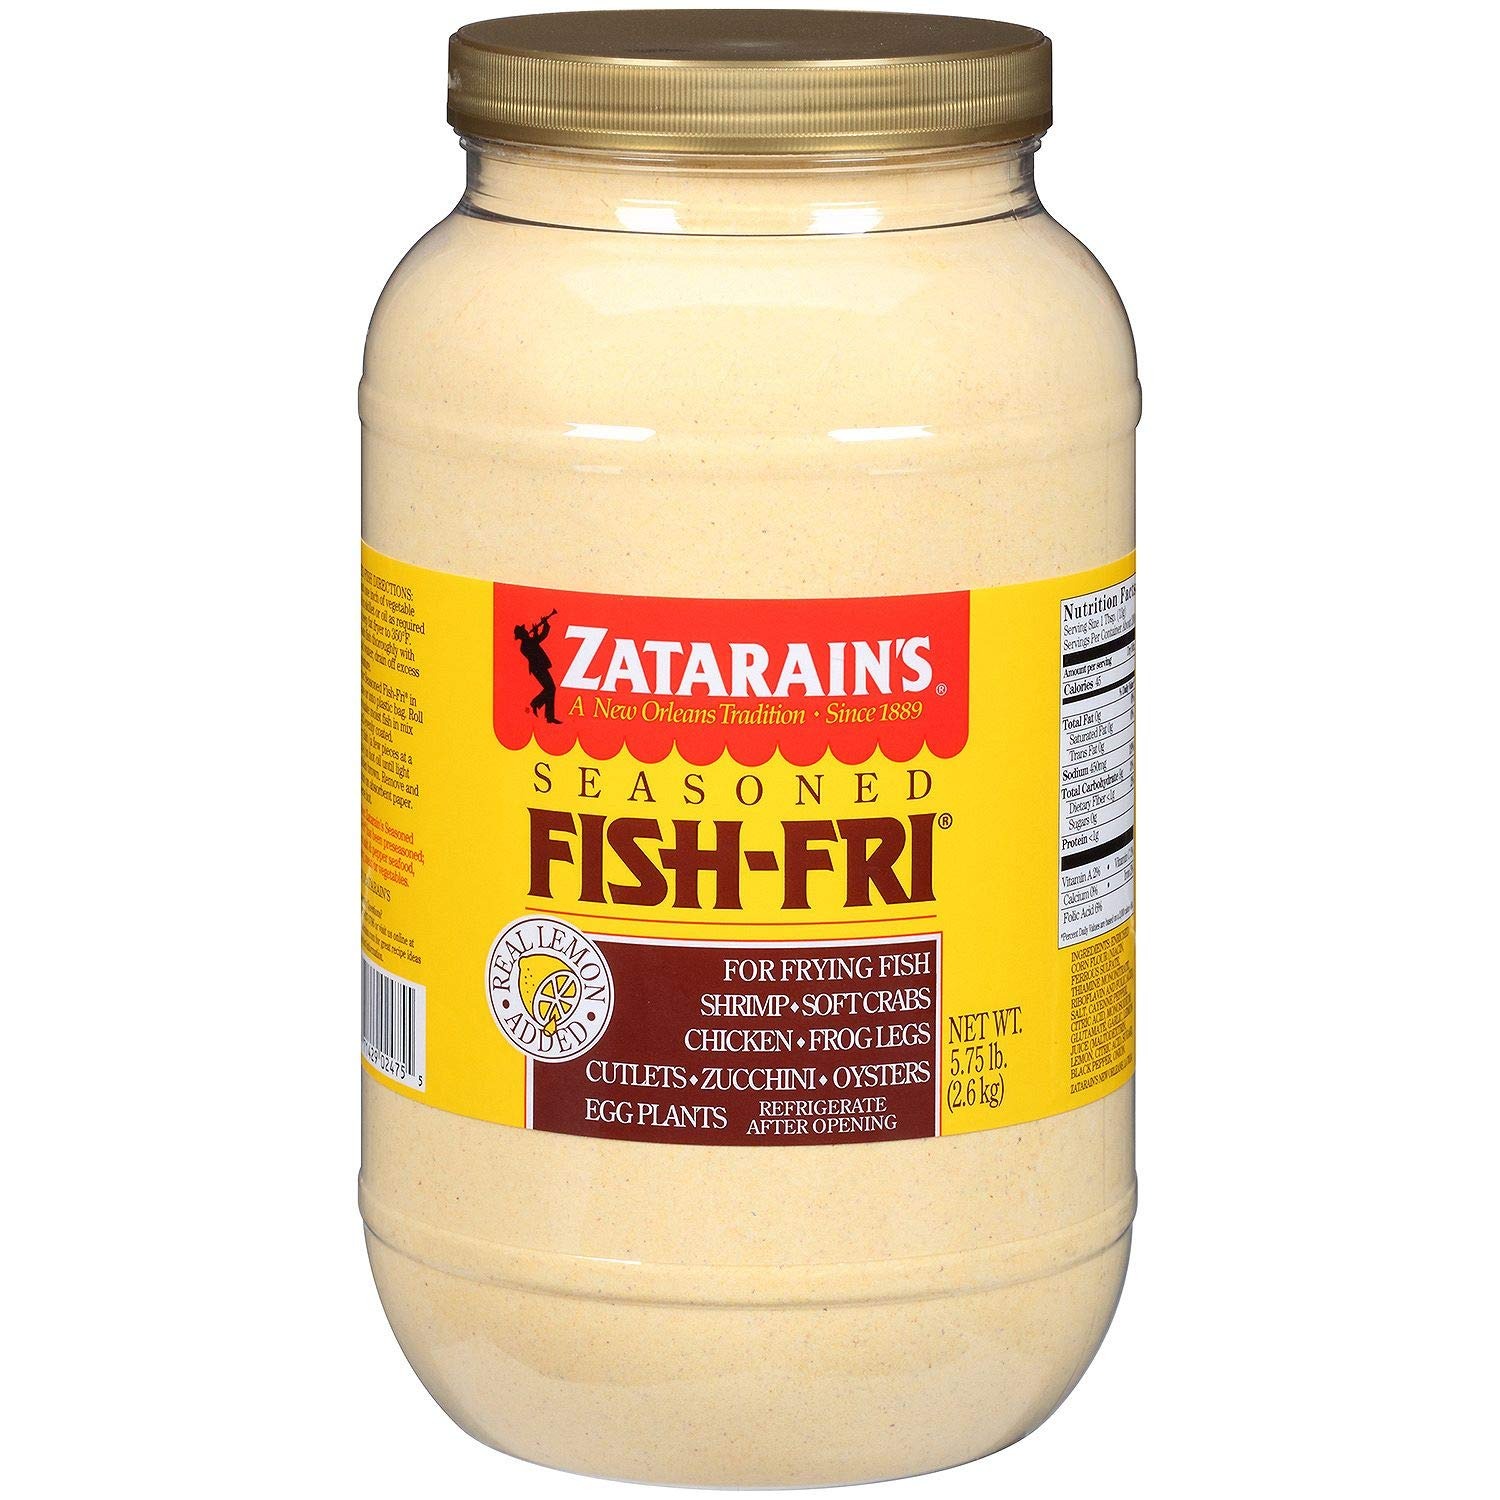
Item Name: Zatarain's Seasoned Fish Fri Seafood Breading Mix, 5.75 lb (Pack of 4)
Bullet Point 1: Use desired amount to coat meats, seafood, and vegetables for frying
Bullet Point 2: Delicious for frying a variety of foods
Bullet Point 3: Spices should be stored in a cool, dry place
Bullet Point 4: McCormick has been a company trusted by chefs and foodservice for over 100 years
Bullet Point 5: Real lemon added
Product Description: Zatarains Breading Seasoned Fish Fry, 5.75 Pound -- 4 per case.
Value: 368.0
Unit: Ounce

Price: 10.74